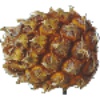
Label: pineapple_mini